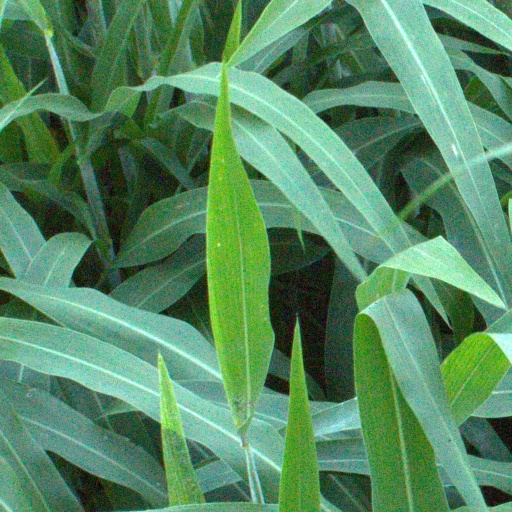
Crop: sorghum